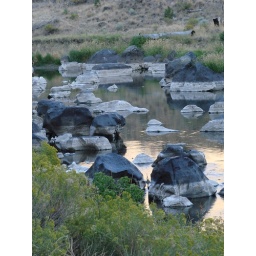
The river level has dropped and has left its mark on the rocks in the river.